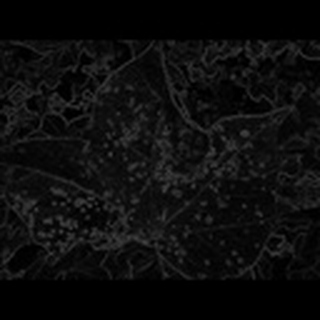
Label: cotton_target_spot